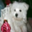
Label: dog